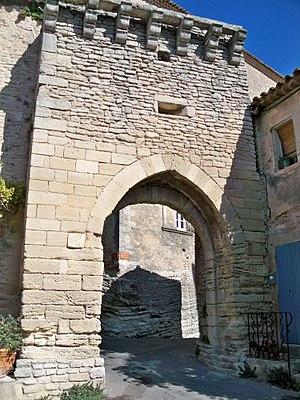
Ancienne porte d'entrée de la ville à Goult (84)
Le triangle d'or du Luberon est une expression datant des années 1970-1980 reprise par certains journaux comme le Méridional pour désigner une partie de la vallée du Calavon, au nord de la montagne du petit Luberon.